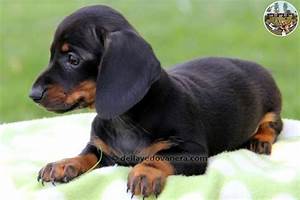
Label: dog